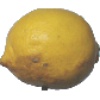
Label: Lemon 1